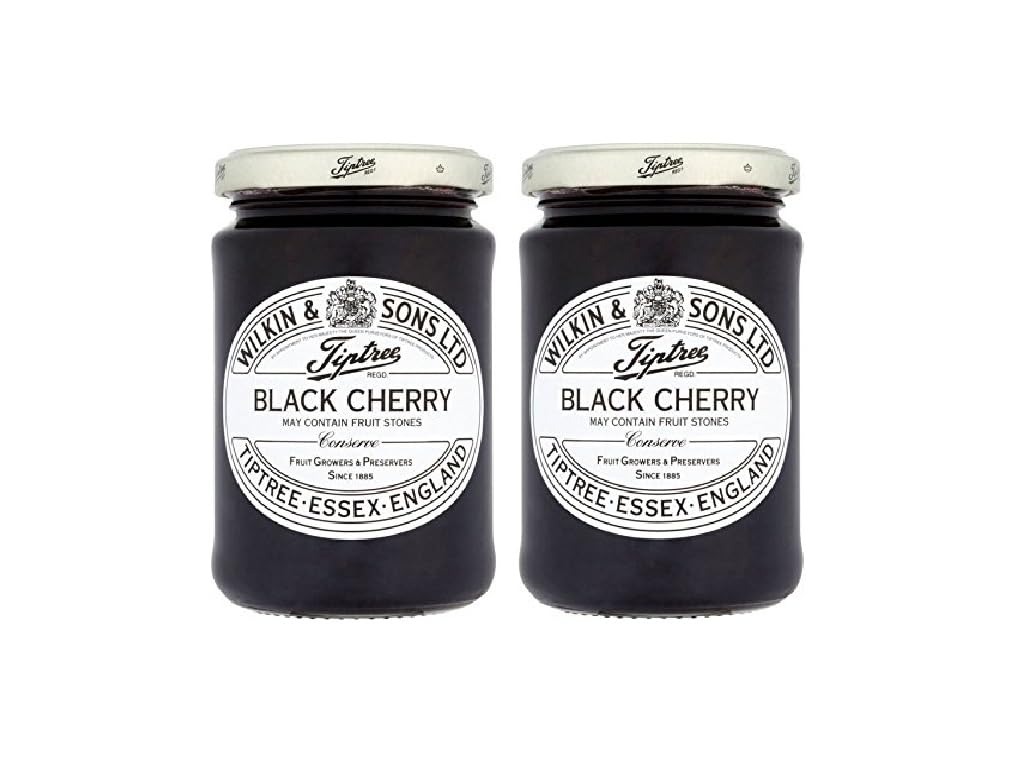
Item Name: Tiptree Jams Black Cherry Conserve 12oz (Pack of 2)
Bullet Point 1: Easy to spread, enjoy this preserve on toast, biscuits, muffins, pastries or even as a cake filling.
Bullet Point 2: Ingredients: Sugar, Black Cherries, Gelling Agent: Citrus Pectin. Acidity Regulator: Citric Acid. Gluten free, made in a nut free factory, suitable for vegetarians and vegans.
Bullet Point 3: 12 ounce jar.
Bullet Point 4: The Wilkin family has been farming in Tiptree, Essex, since 1757, and making quality preserves since 1885. Majority of the fruit used in Tiptree jars are grown on their own farm, ensuring fruit is hand picked with care at the most optimal time.
Product Description: This preserve has a deep but subtle flavour, with plenty of plump fruit chosen for its sweetness.
Value: 24.0
Unit: Ounce

Price: 27.46